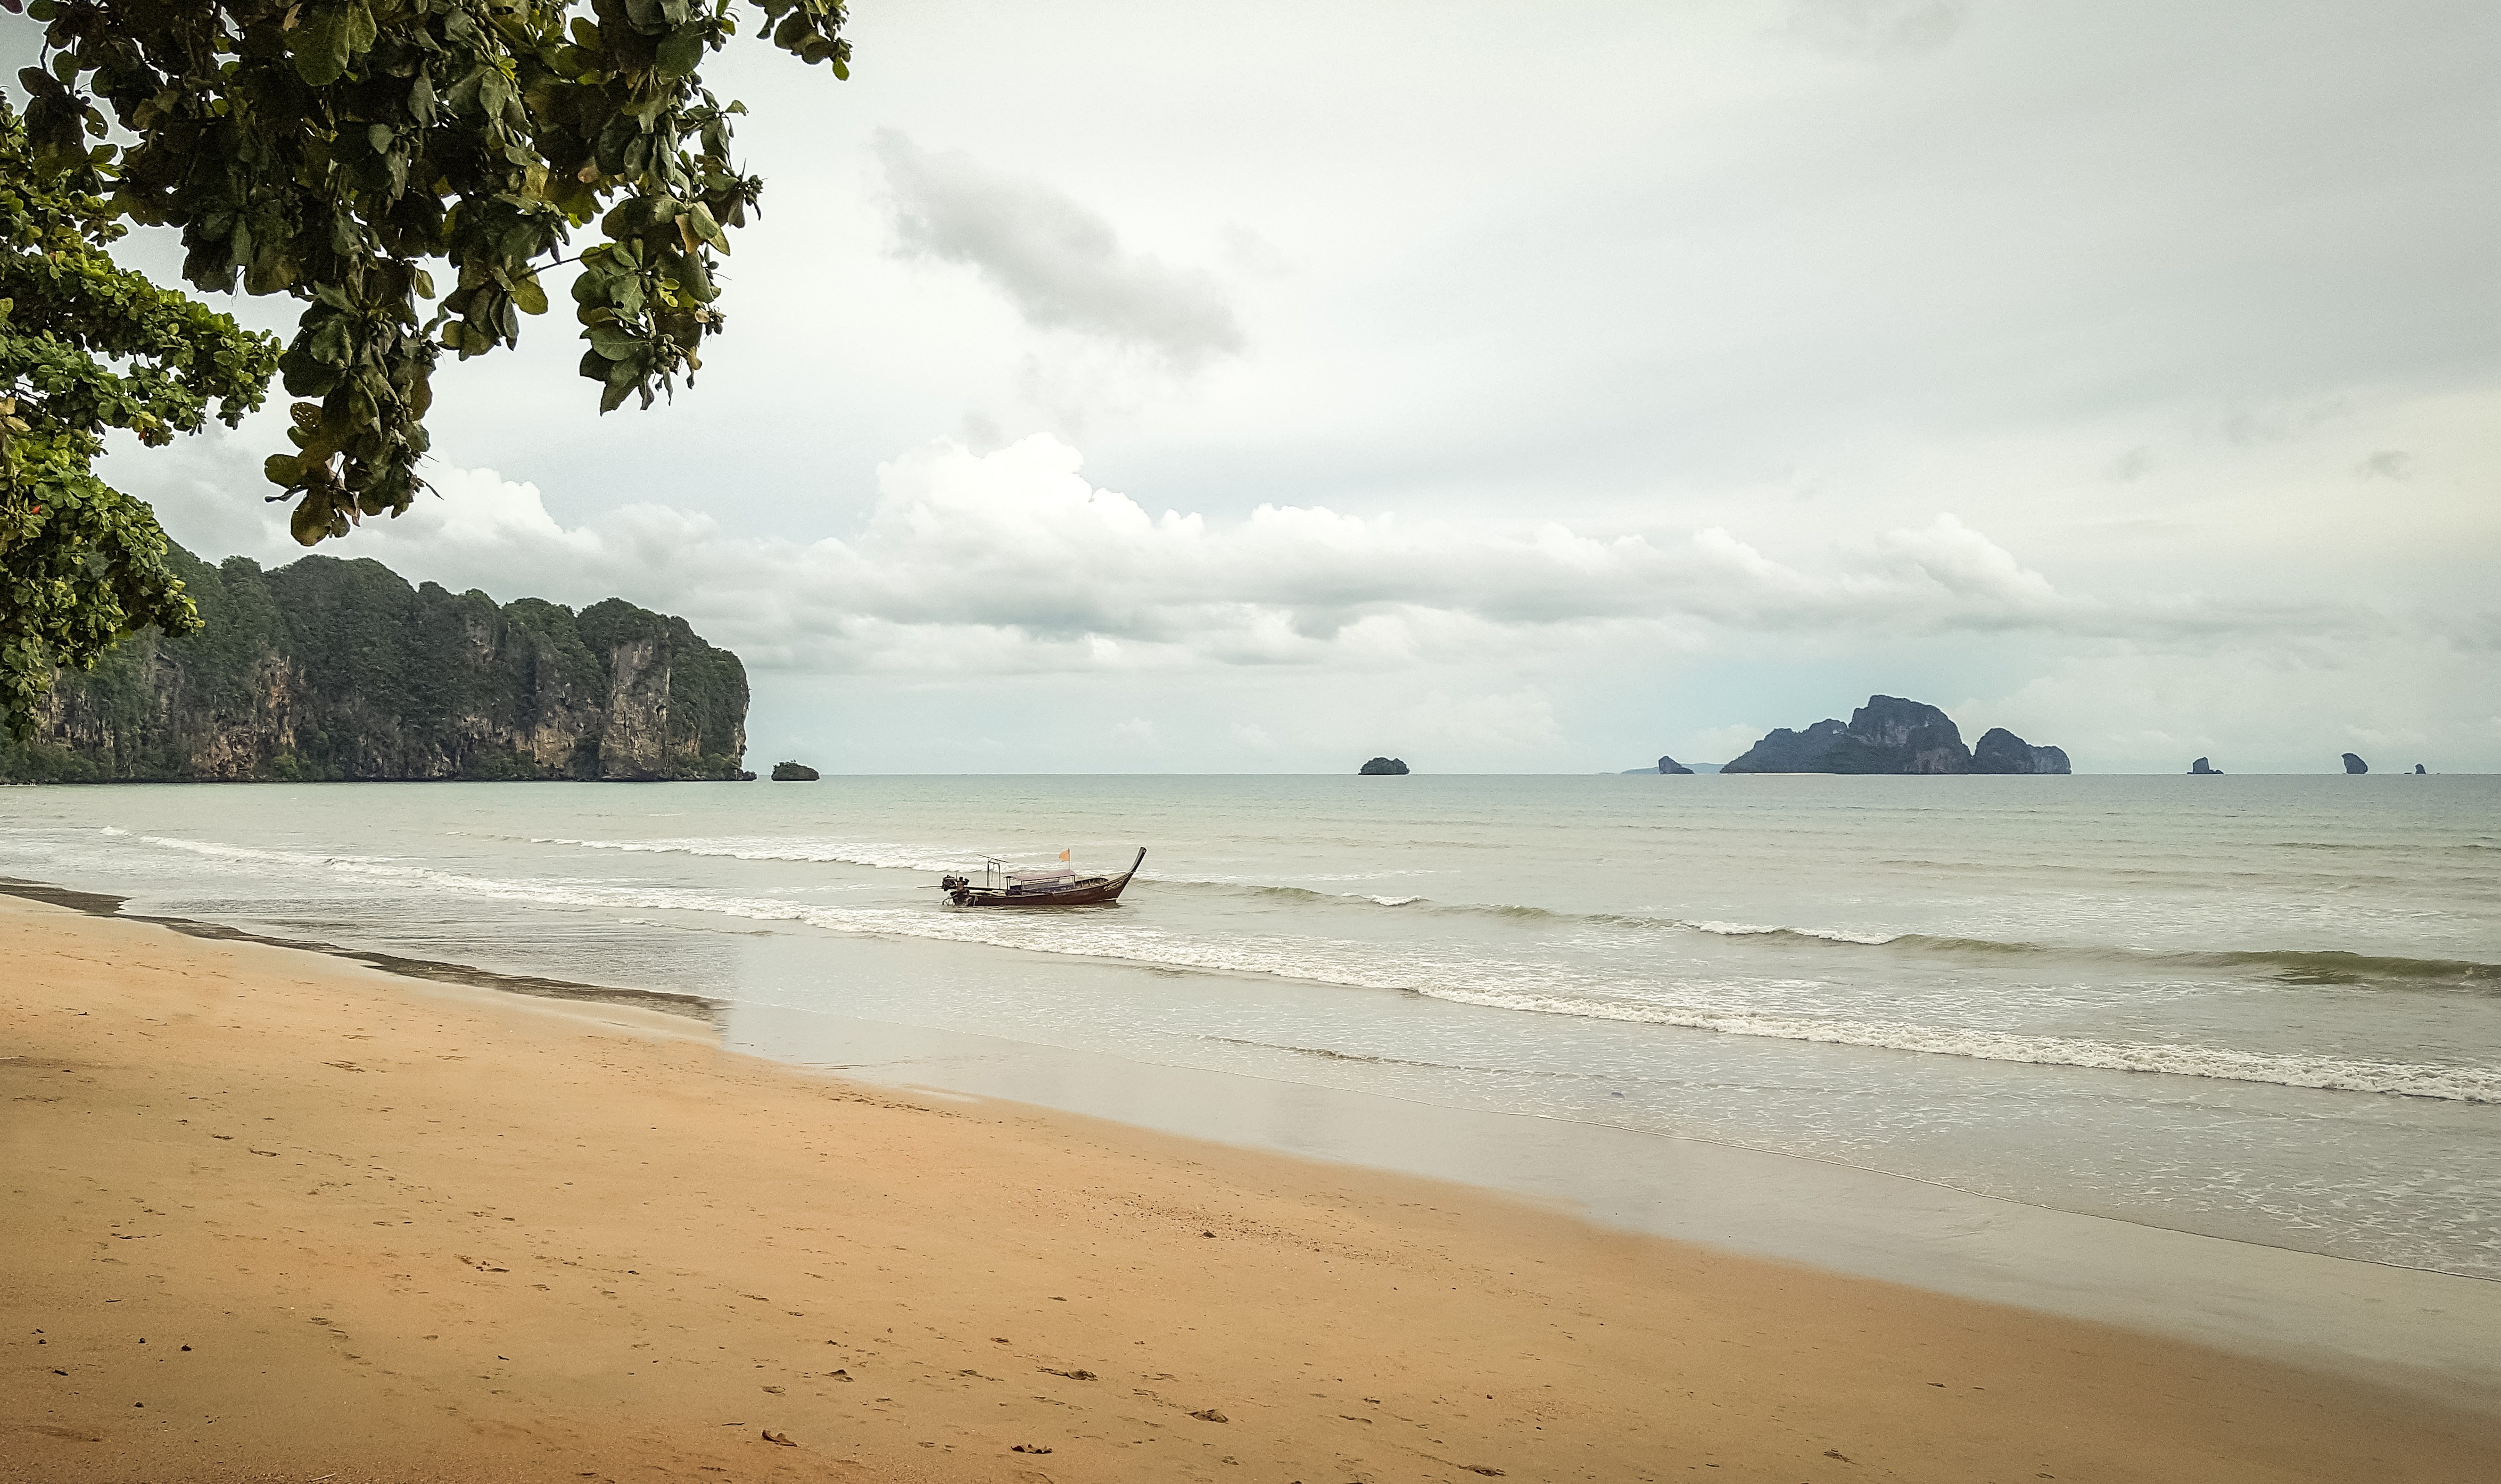
beach, sea, coast, water, sand, ocean, horizon, cloud, shore, wave, vacation, travel, asian, bay, asia, thailand, body of water, rocks, boats, waterscape, andaman, krabi, province, wind wave